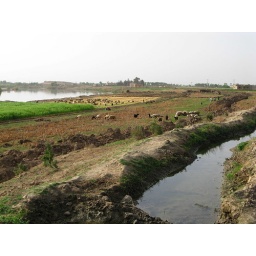
notice the clear water in the irragation channel